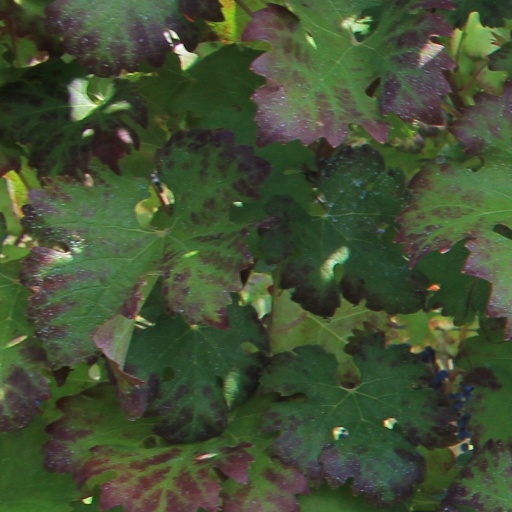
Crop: grape